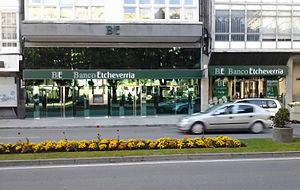
Banco Etcheverría est la plus vieille banque en Espagne. Elle a été fondée en 1717, à Betanzos, dans la province de La Corogne par Juan Etcheverry, un homme d'affaires français installé en Galice et qui avait déjà créé une entreprise de tannage.